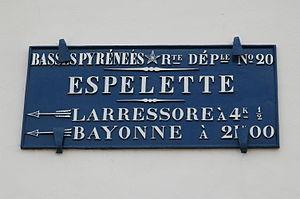
Espelette est une commune française, située dans le département des Pyrénées-Atlantiques en région Nouvelle-Aquitaine.